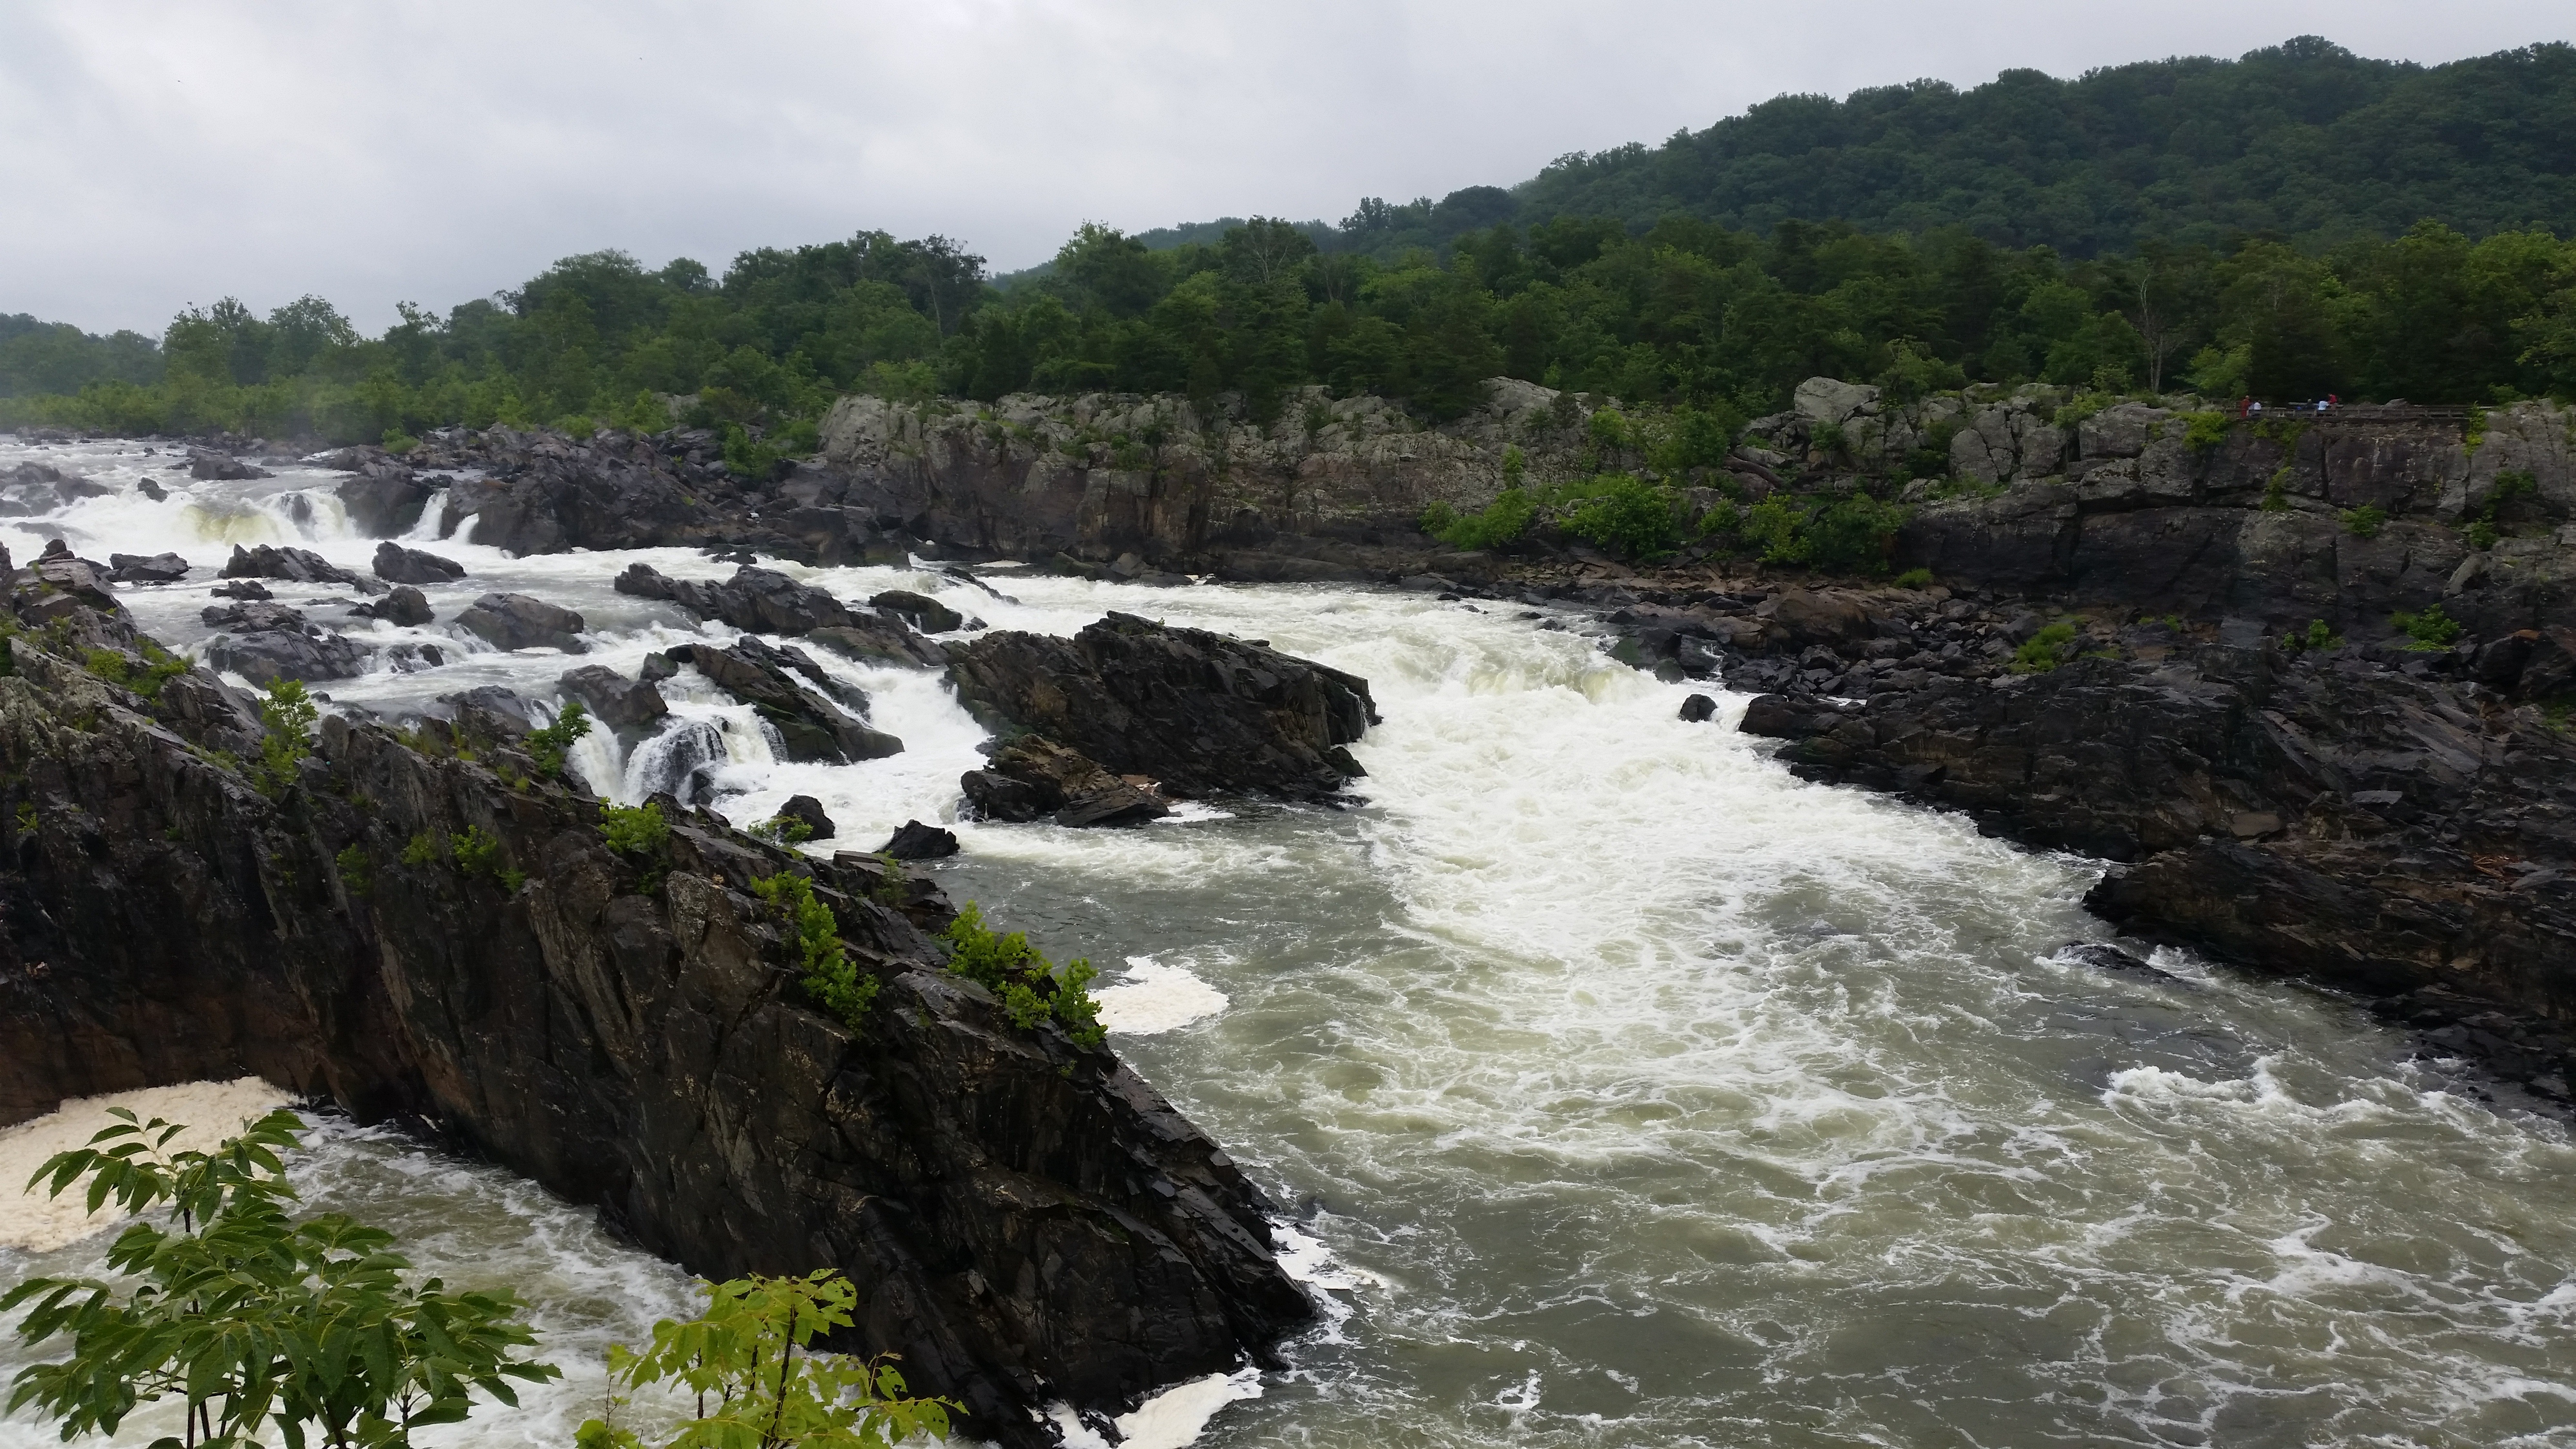
sea, coast, water, nature, outdoor, waterfall, fall, river, cliff, stream, park, usa, america, rapid, terrain, body of water, national, great, water feature, watercourse, states, virginia, rainy day, landform, potomac river, great falls park, geographical feature, geological phenomenon